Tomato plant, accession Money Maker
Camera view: vertical (180 deg); turntable rotation: 180 degrees
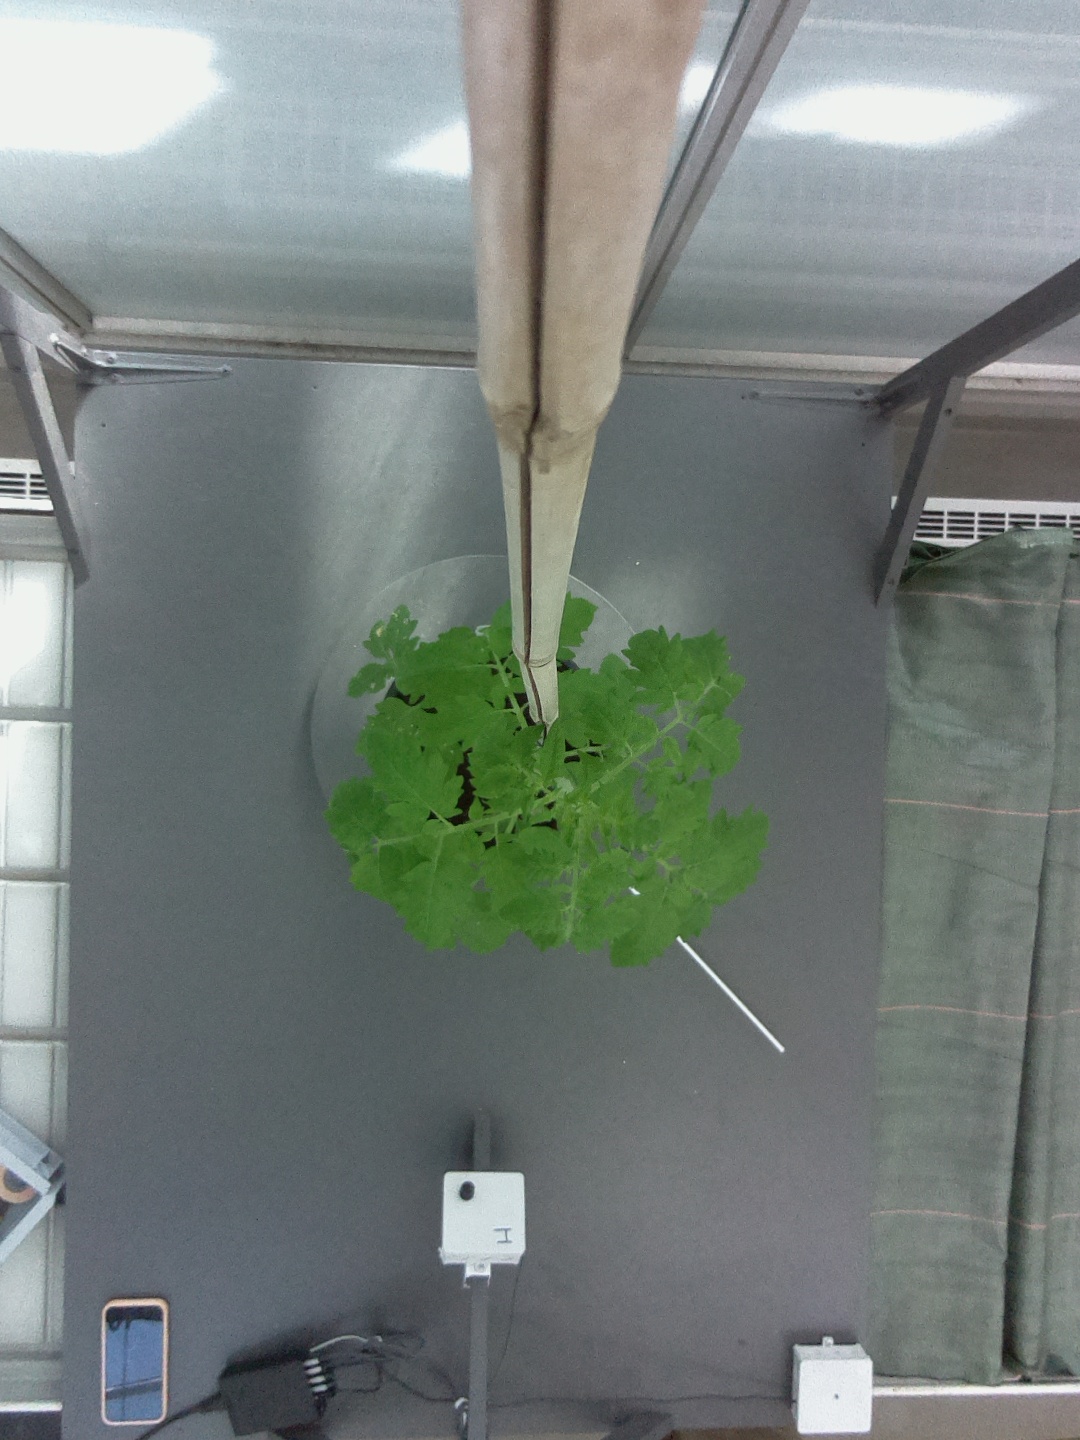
BBCH growth stage 14: 8 of true leaves visible